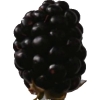
Label: blackberry